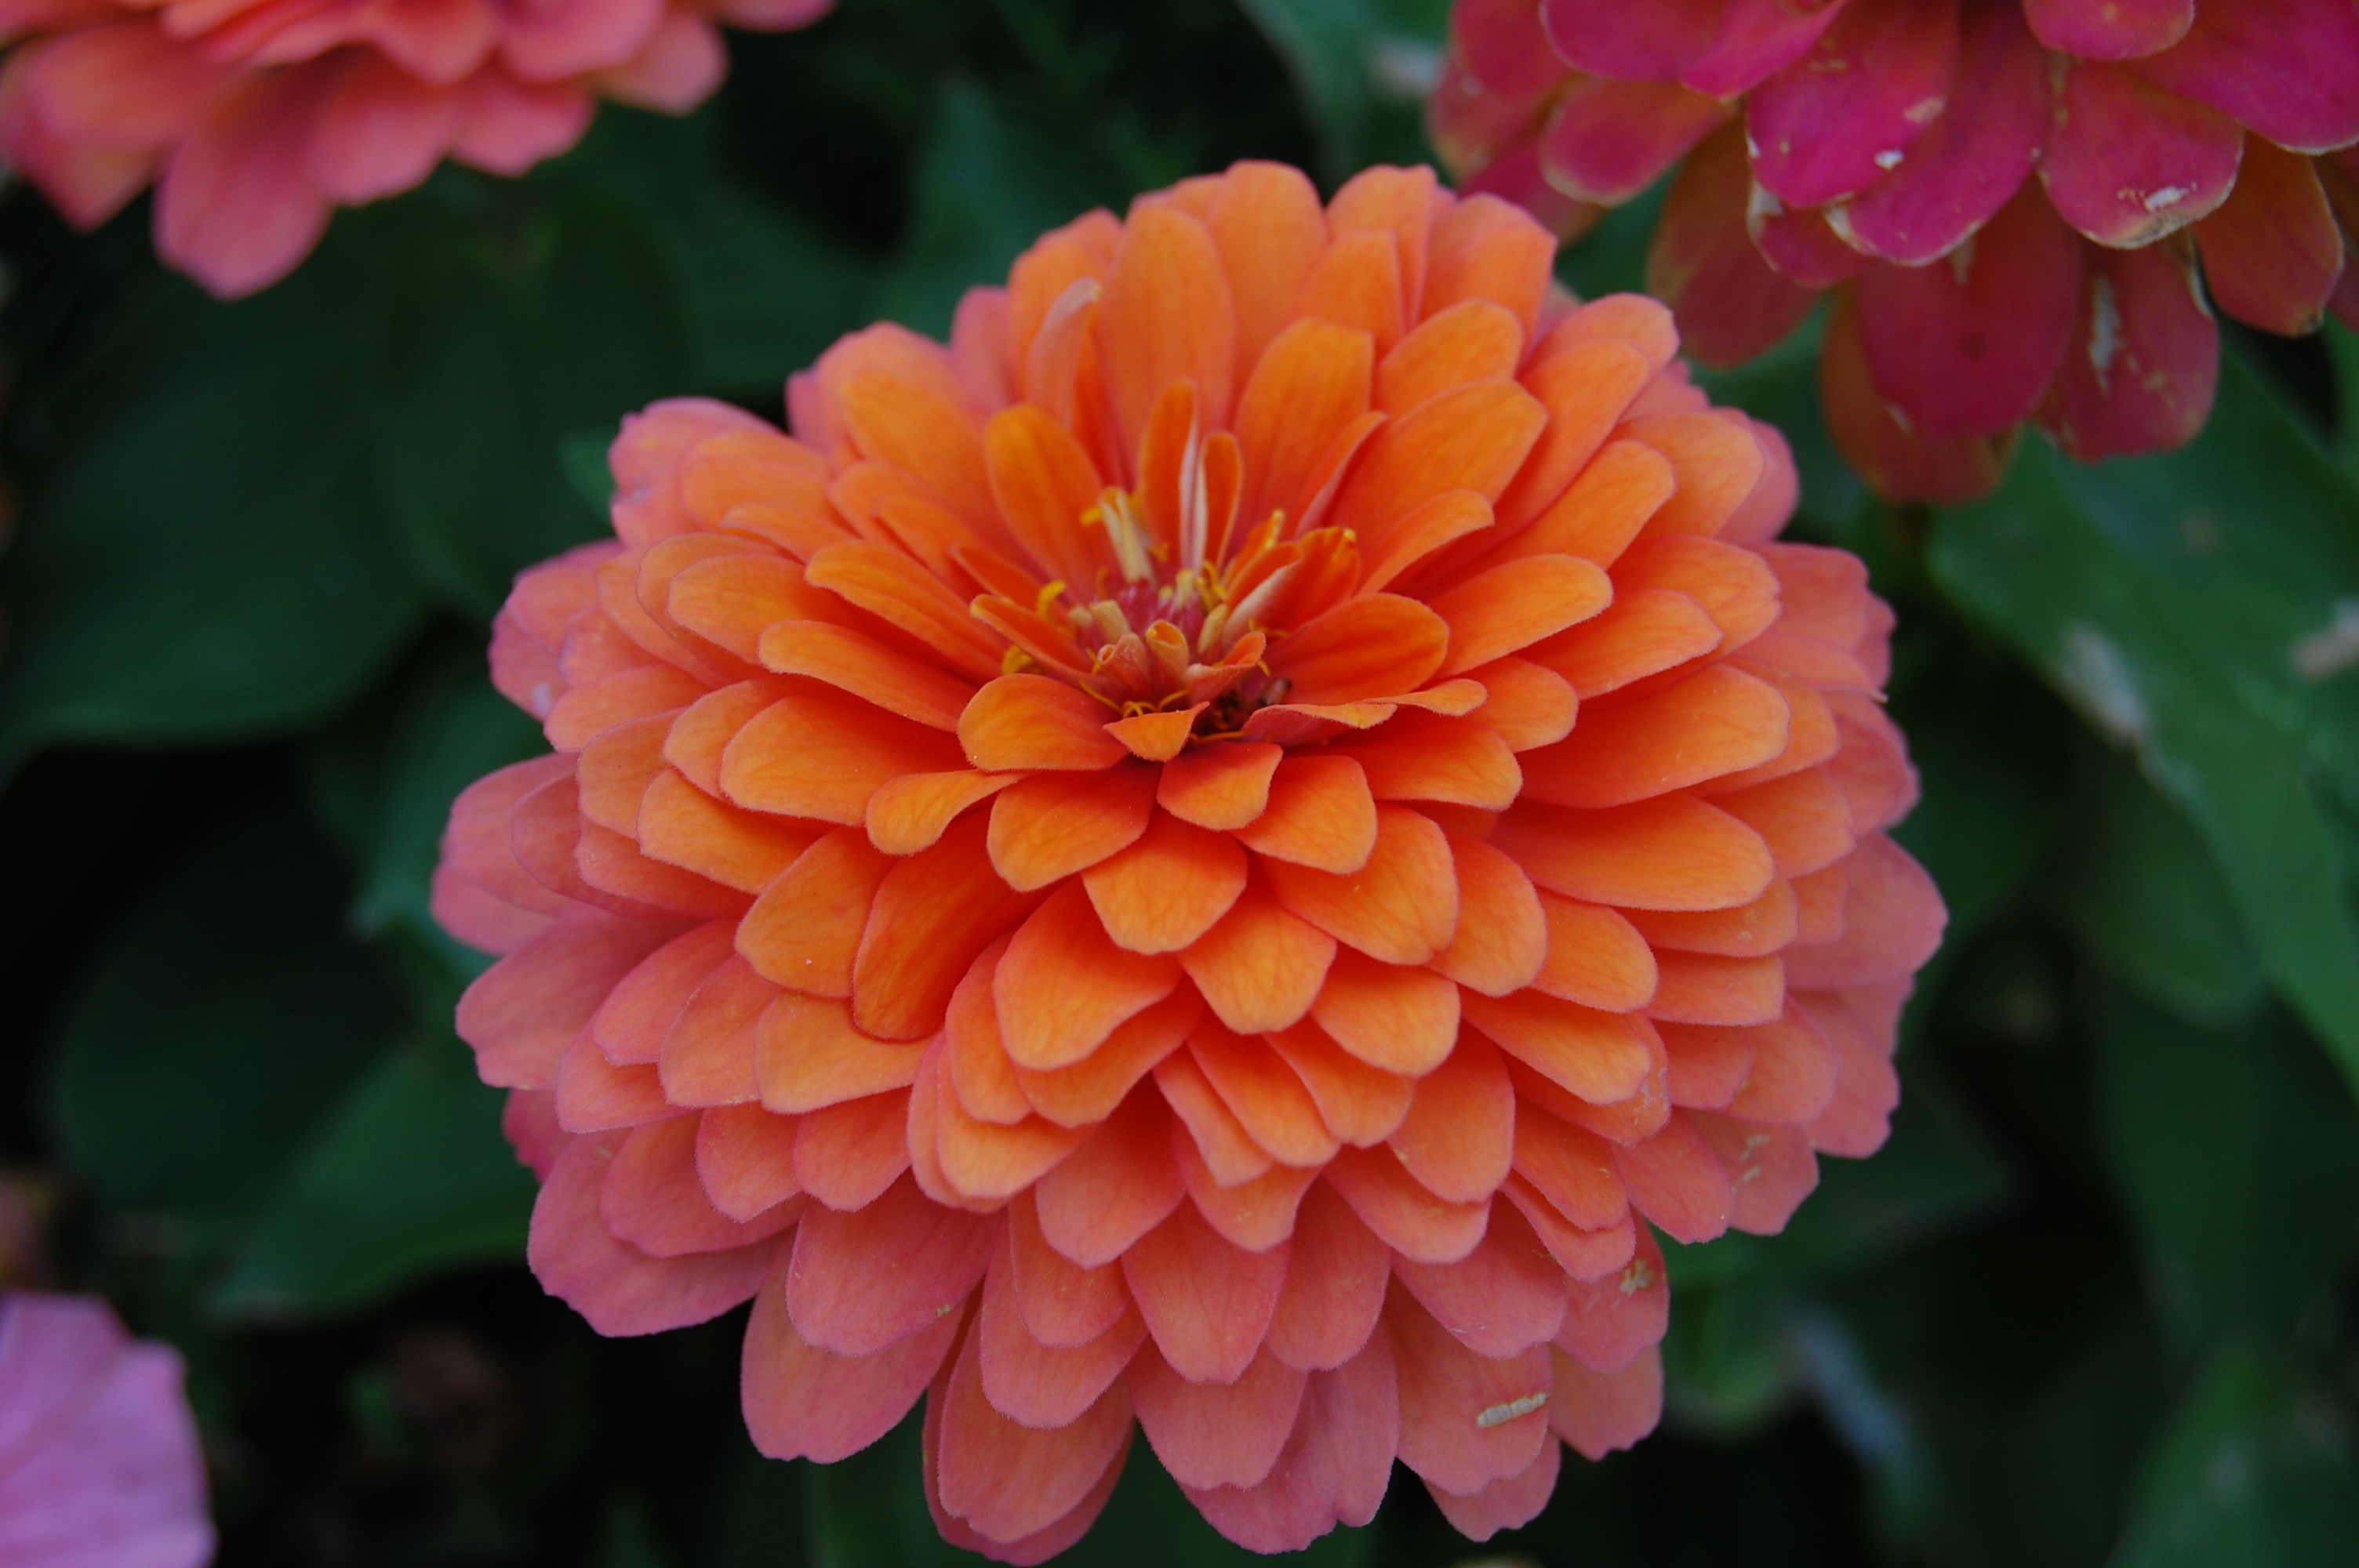
plant, flower, petal, botany, flora, dahlia, macro photography, flowering plant, daisy family, annual plant, land plant